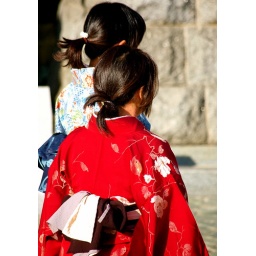
girl in red